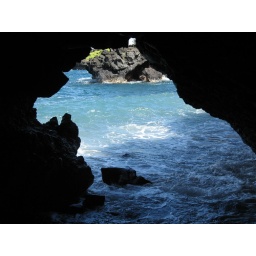
View from inside cave at black sand beach on road to hana in maui